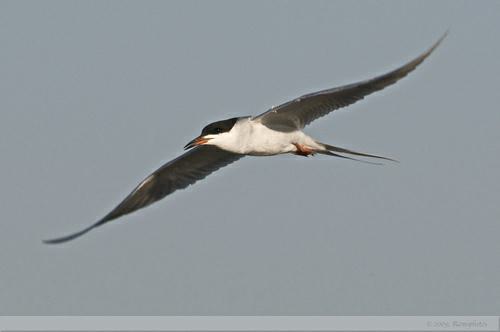
A photo of a forsters tern